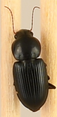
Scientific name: Discoderus sp.
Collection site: Santa Rita Experimental Range NEON (SRER), plot SRER_008